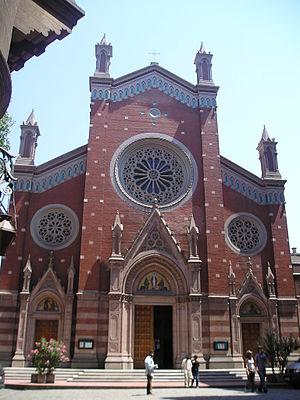
La Turquie, en forme longue la république de Turquie, en turc : Türkiye et Türkiye Cumhuriyeti, est un pays transcontinental situé aux confins de l'Asie et de l'Europe. Elle a des frontières avec la Grèce et la Bulgarie à l'ouest-nord-ouest, la Géorgie et l'Arménie à l'est-nord-est, l'Azerbaïdjan et l'Iran à l'est, l'Irak et la Syrie à l'est-sud-est. Il s'agit d'une république à régime présidentiel dont la langue officielle est le turc. Sa capitale officielle est Ankara depuis le 13 octobre 1923. La Turquie est bordée au nord par la mer Noire, à l'ouest par la mer Égée et au sud-ouest par la partie orientale de la mer Méditerranée : le bassin Levantin. La Thrace orientale et l'Anatolie sont séparées par la mer de Marmara.